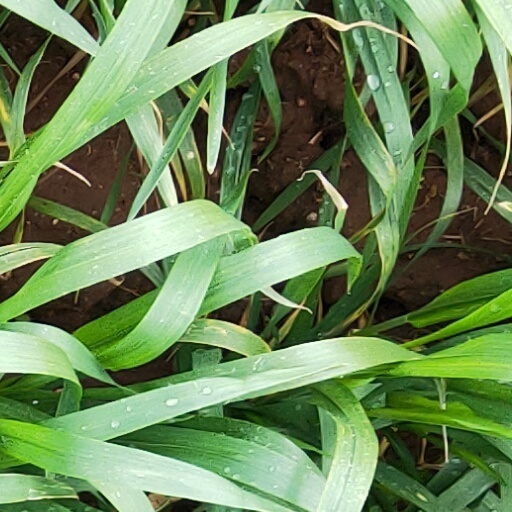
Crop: wheat